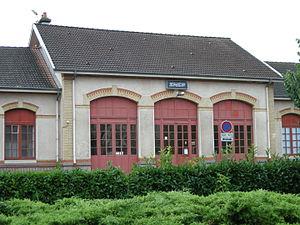
La gare de Raon-l'Étape est une gare ferroviaire française de la ligne de Lunéville à Saint-Dié, située sur la commune de Raon-l'Étape, dans le département des Vosges en région Grand Est.